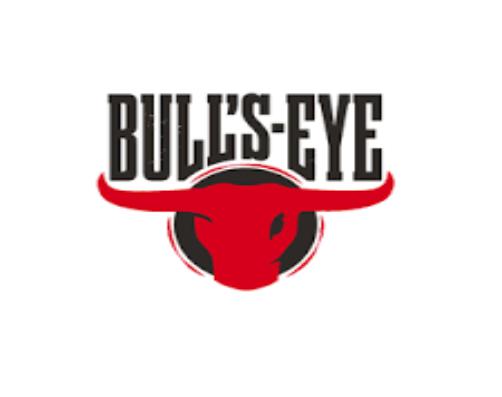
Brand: Bulls-Eye Barbecue
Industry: Food